Son of the Brush

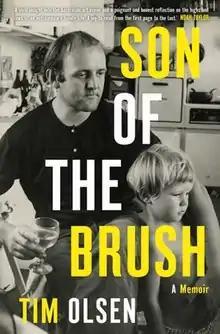
First edition cover

Son of the Brush is a 2020 memoir by Tim Olsen about his life as the son of artist John Olsen. It was published in Australia and New Zealand by Allen & Unwin. The book received positive reviews.